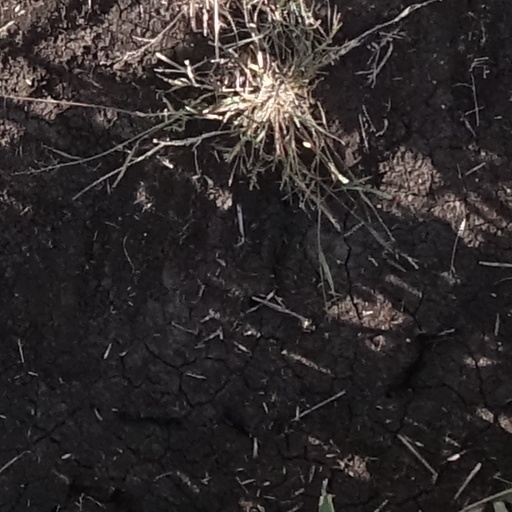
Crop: sorghum